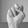
ASL letter: N